History of Russia

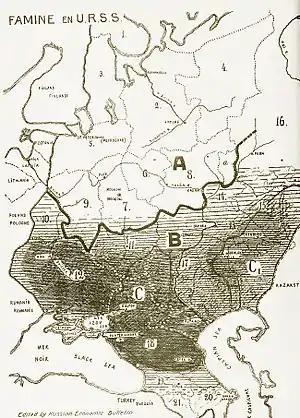
The Soviet famine of 1932–1933, with areas where the effects of famine were most severe shaded

Alexander was succeeded by his son Nicholas II (1894–1918). The Industrial Revolution, which began to exert a significant influence in Russia, was meanwhile creating forces that would finally overthrow the tsar. Politically, these opposition forces organized into three competing parties: The liberal elements among the industrial capitalists and nobility, who wanted peaceful social reform and a constitutional monarchy, founded the Constitutional Democratic party or "Kadets" in 1905. Followers of the Narodnik tradition established the Socialist-Revolutionary Party or "Esers" in 1901, advocating the distribution of land among the peasants who worked it. A third radical group founded the Russian Social Democratic Labour Party or "RSDLP" in 1898; this party was the primary exponent of Marxism in Russia. Gathering their support from the radical intellectuals and the urban working class, they advocated complete social, economic and political revolution.